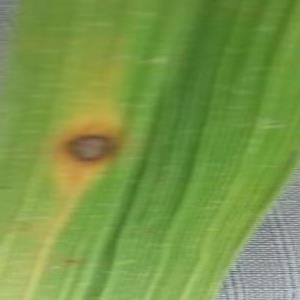
Disease: Brownspot